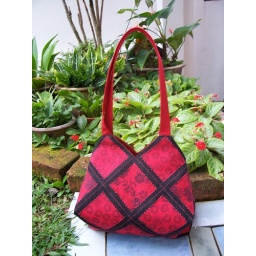
Black denim, red printed cotton. Taken. New home in Bangkok.